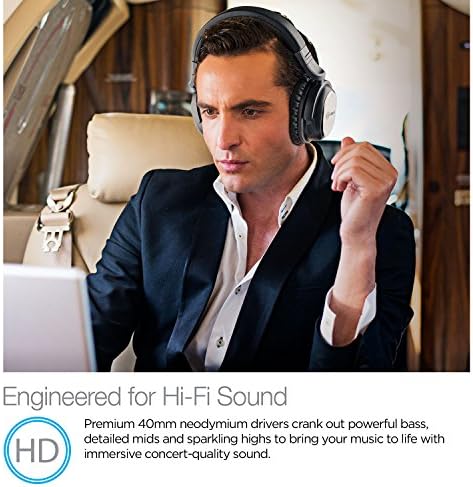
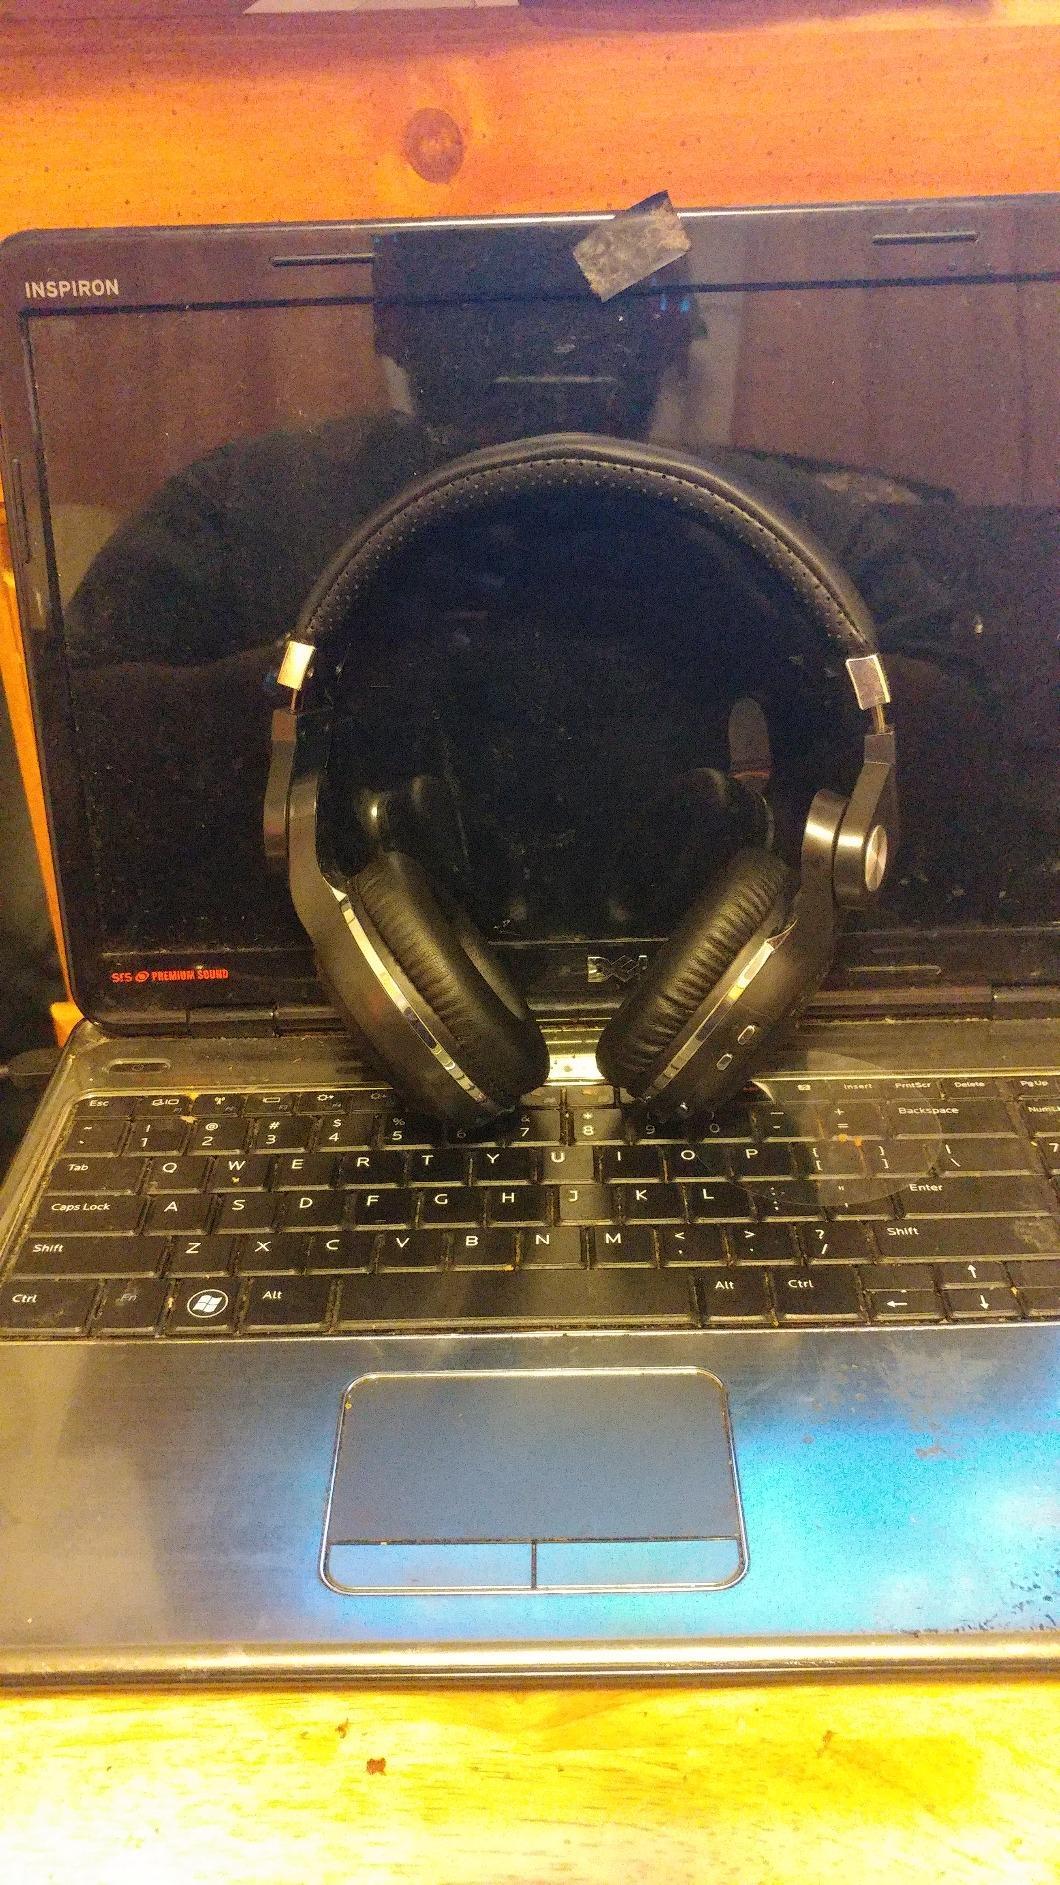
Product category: headphones
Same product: no